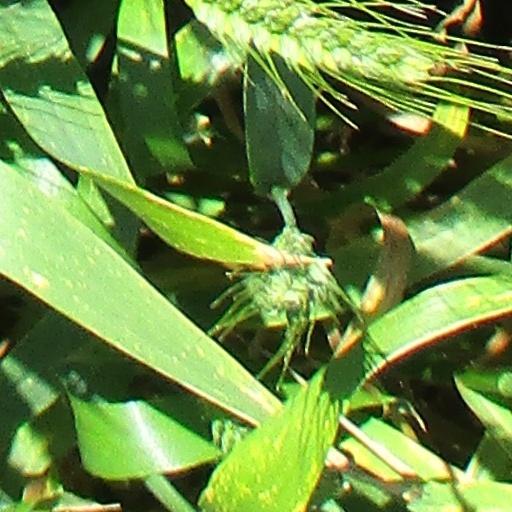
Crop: wheat